Trailing the Killer

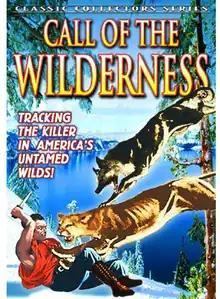

Trailing the Killer, also known as Call of the Wilderness and Lobo, is a 1932 American film directed by Herman C. Raymaker and released by Sono Art-World Wide Pictures.